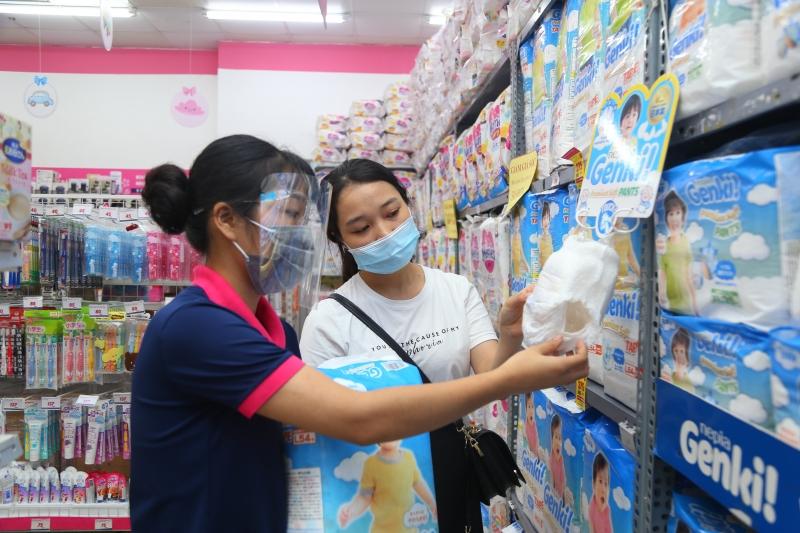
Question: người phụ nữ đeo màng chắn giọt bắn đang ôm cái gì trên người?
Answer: cô ấy ôm bịch tả lót